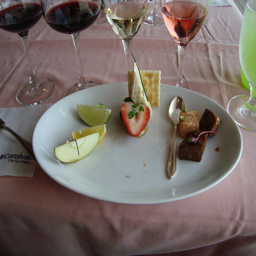
A plate with pieces of apples, a slice of strawberry cheese and a spoon on it.
Table with a place of fruit, cheese and crackers along with various glasses of wine.
Appetizers of one apples, one orange slice, half a strawberry, and a cracker.
A plate with assorted fruits on a table along with five glasses of wine.
a lunch with fruit and a bunch of wine